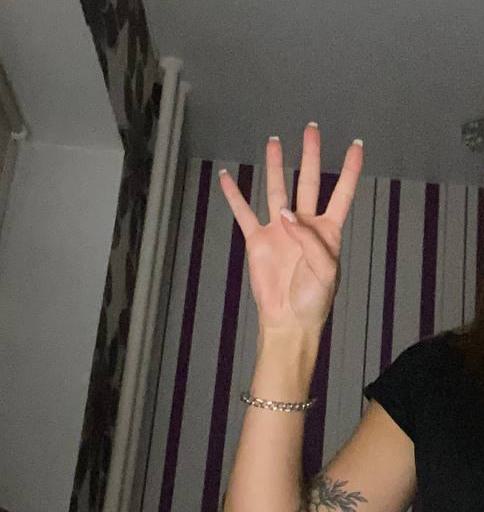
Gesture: four